James Bolivar Manson

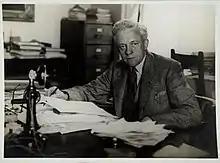
James Bolivar Manson as Tate Director

James Bolivar Manson (26 June 1879 in London – 3 July 1945 in London) was an artist and worked at the Tate gallery for 25 years, including serving as its director from 1930 to 1938. In the Tate's own evaluation he was the "least successful" of their directors. His time there was frustrated by his stymied ambition as a painter and he declined into alcoholism, culminating in a drunken outburst at an official dinner in Paris. Although his art policies were more advanced than previously at the Tate and embraced Impressionism, he stopped short of accepting newer artistic movements like Surrealism and German Expressionism, thus earning the scorn of critics such as Douglas Cooper. He retired on the grounds of ill health and resumed his career as a flower painter until his death.